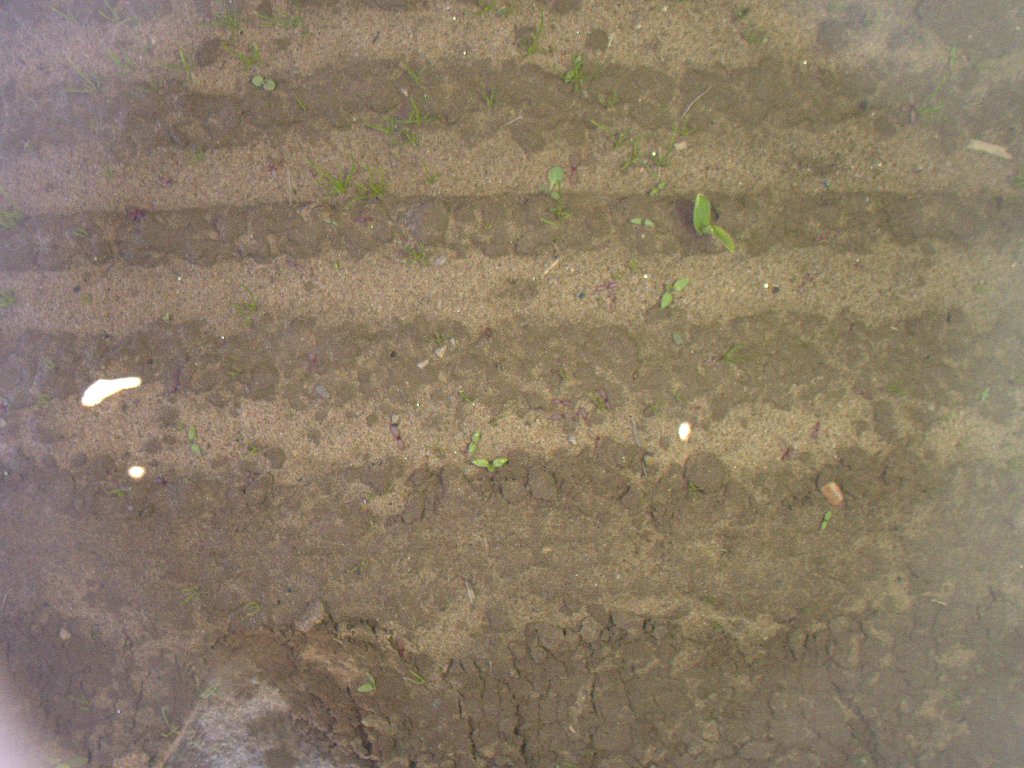
Crop: maize
Objects: maize, stem_maize